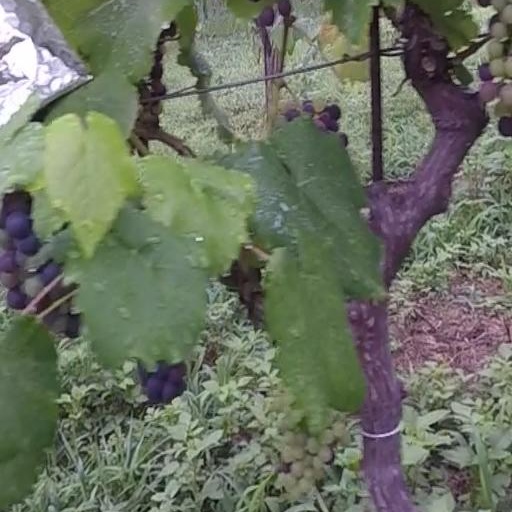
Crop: grape